Crash test

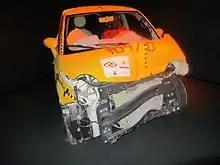
Fiat 500 del 2007 in Euro NCAP crash test (Torino museum)

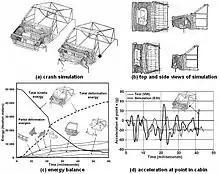
Crash test graphics

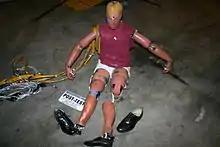
Crash test dummy left paraplegic after a severe oblique crash test inside a 1997 Geo Metro

Crash tests are conducted under rigorous scientific and safety standards. Each crash test is very expensive so the maximum amount of data must be extracted from each test. Usually, this requires the use of high-speed data-acquisition, at least one triaxial accelerometer and a crash test dummy, but often includes more.